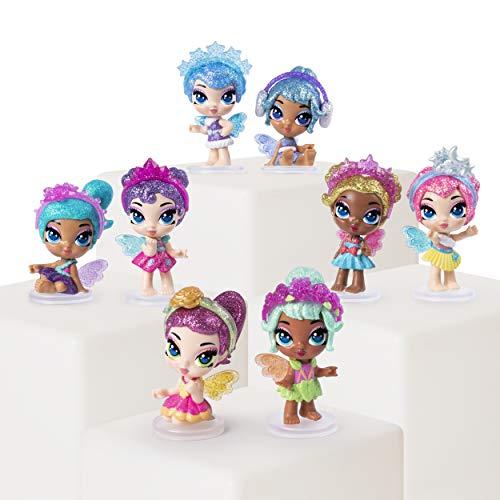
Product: Hatchimals Pixies 2-Pack, 2.5-Inch Collectible Dolls and Accessories, for Kids Aged 5 and Up (Styles May Vary)
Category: Toys & Games | Toy Figures & Playsets | Playsets & Vehicles | Playsets
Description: Hatchimals Pixies collectible mini dolls make a great gift for kids aged 5 and up.
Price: $9.81
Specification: ProductDimensions:4.2x5.6x8.9inches|ItemWeight:3.2ounces|ShippingWeight:12ounces(Viewshippingratesandpolicies)|ASIN:B07KMSWJBN|Itemmodelnumber:6053661|Manufacturerrecommendedage:5-7years